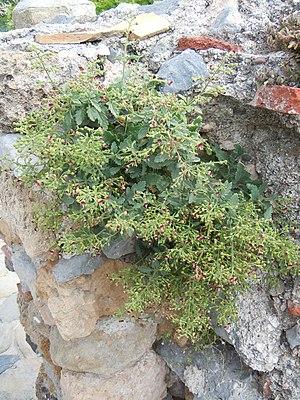
Scrophularia heterophylla sur un mur à Monemvasia Détail
Scrophularia heterophylla est une espèce de plantes herbacées vivaces de la famille des Scrofulariacées, originaire de l'est du bassin méditerranéen.